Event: Nepal Earthquake
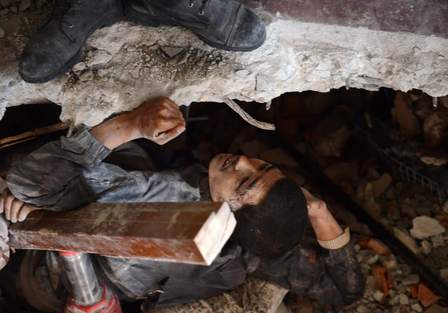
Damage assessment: damage